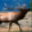
Label: deer